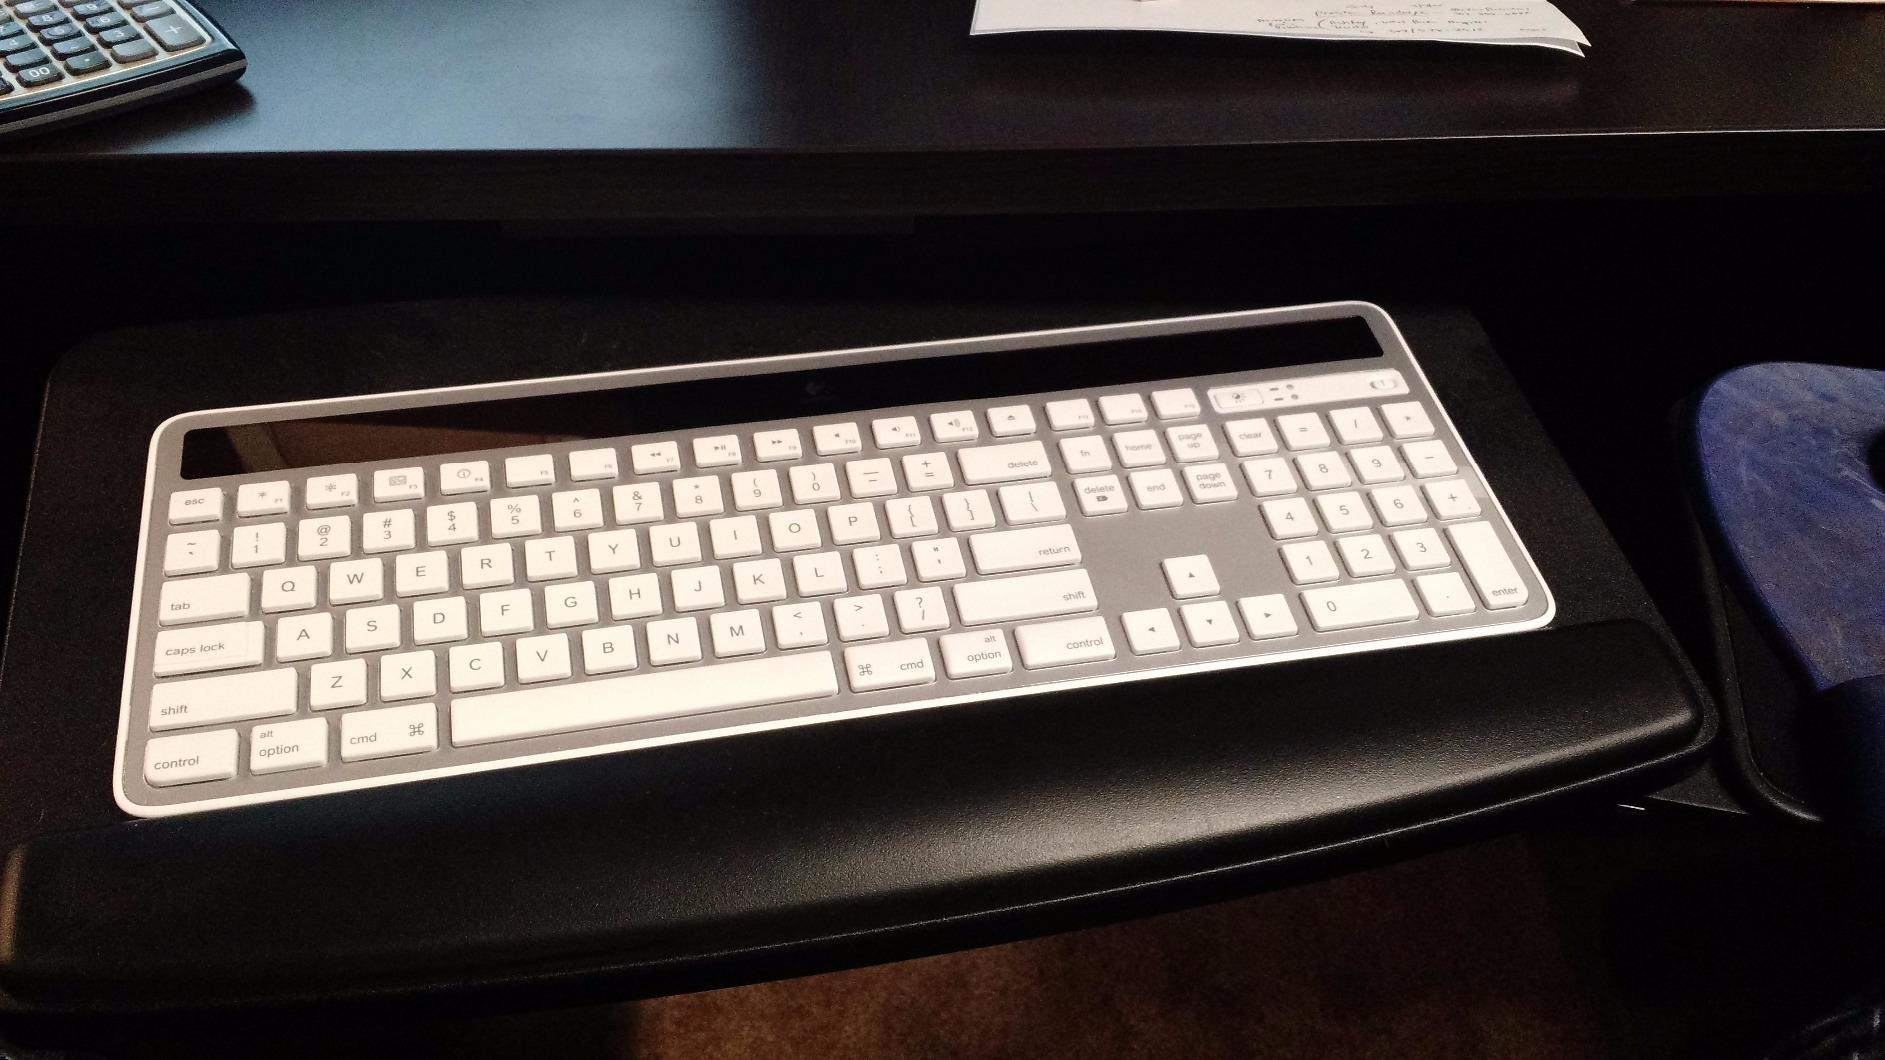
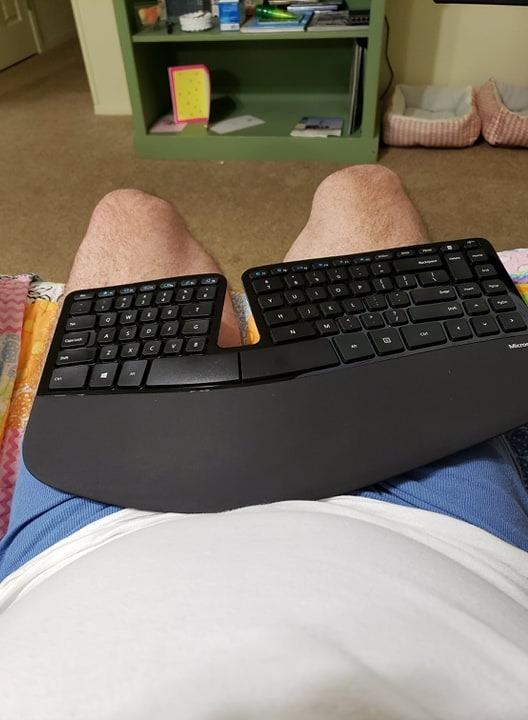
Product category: keyboard
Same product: no